Dementia with Lewy bodies

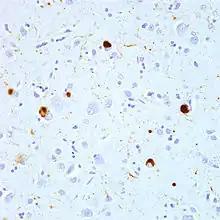
This photomicrograph shows brown-immunostained alpha-synuclein in Lewy bodies (large clumps) and Lewy neurites (thread-like structures) in the neocortical tissue of a person who died with Lewy body disease.

DLB is characterized by the development of abnormal collections of alpha-synuclein protein within diseased brain neurons, manifesting as Lewy bodies and Lewy neurites. When these clumps of protein form, neurons function less optimally and eventually die. Neuronal loss in DLB leads to profound dopamine dysfunction and marked cholinergic pathology; other neurotransmitters might be affected, but less is known about them. Damage in the brain is widespread, and affects many domains of functioning.